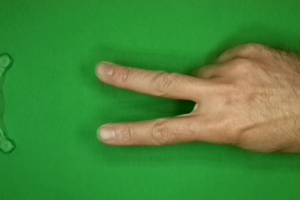
Label: scissors